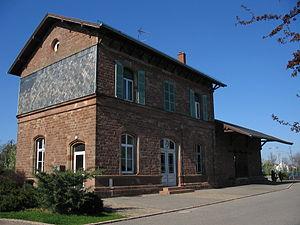
La ligne de Sélestat à Saverne est une ligne de chemin de fer française, à voie normale, qui parcourt le piémont des Vosges et le vignoble alsacien entre les gares de Saverne et de Sélestat, deux sous-préfectures du département du Bas-Rhin. La section entre Saverne et Molsheim est déclassée et déposée. Seule subsiste la ligne entre Molsheim et Sélestat.